Das Boot

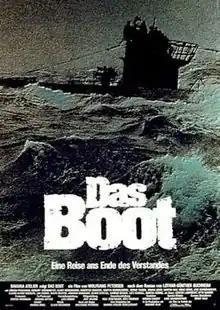
Original German theatrical poster

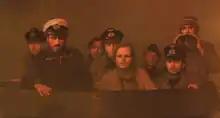
The "U-96" officers. From left to right: the II. WO (Semmelrogge), the Commander (Prochnow), Navigator Kriechbaum (Tauber), the I. WO (Bengsch), Lt. Werner (Grönemeyer), "Little" Benjamin (Hoffmann), Cadet Ullmann (May), and Pilgrim (Fedder).

Development began in 1979. Several American directors were considered three years earlier, before the film was shelved. During production, Heinrich Lehmann-Willenbrock, the captain of the real "U-96" during Buchheim's 1941 patrol and one of Germany's top U-boat "tonnage aces" during the war, and Hans-Joachim Krug, former first officer on , served as consultants. One of Petersen's goals was to guide the audience through "a journey to the edge of the mind" (the film's German tagline ), showing "what war is all about".